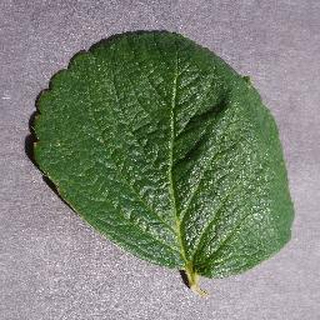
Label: healthy_strawberry